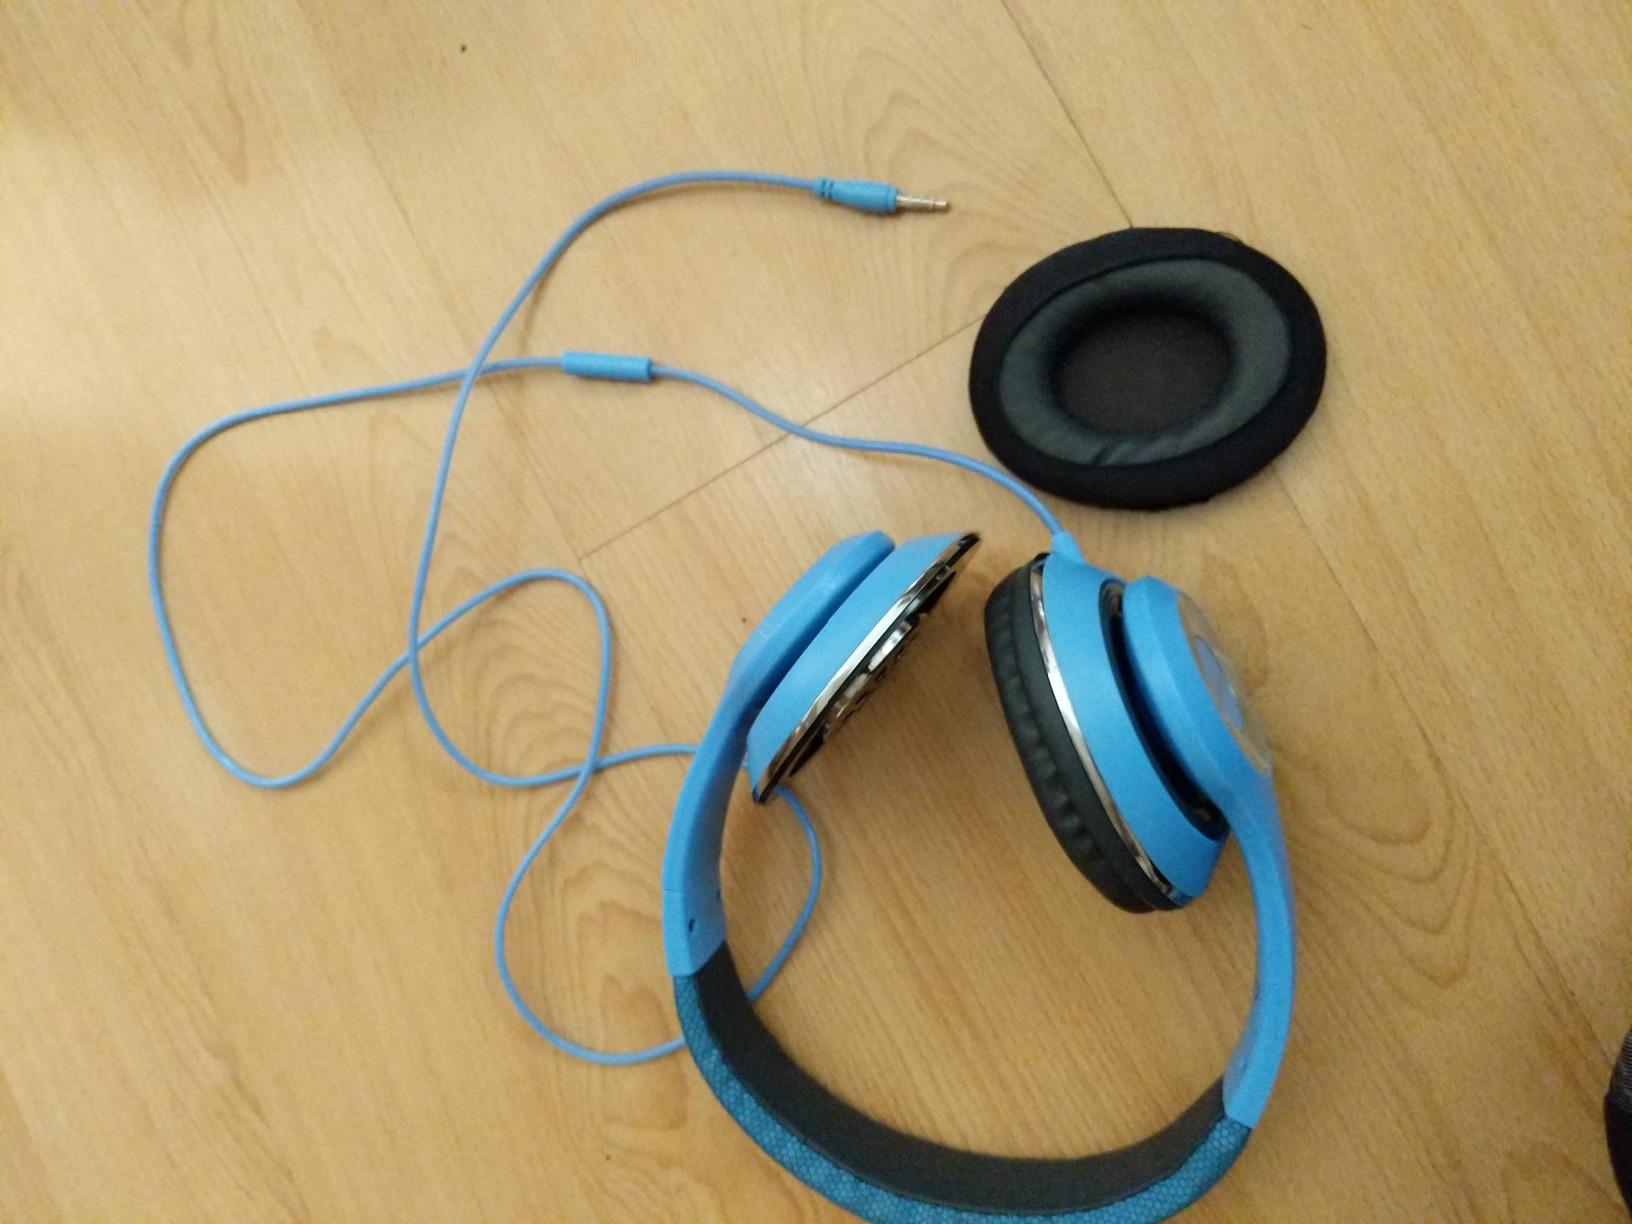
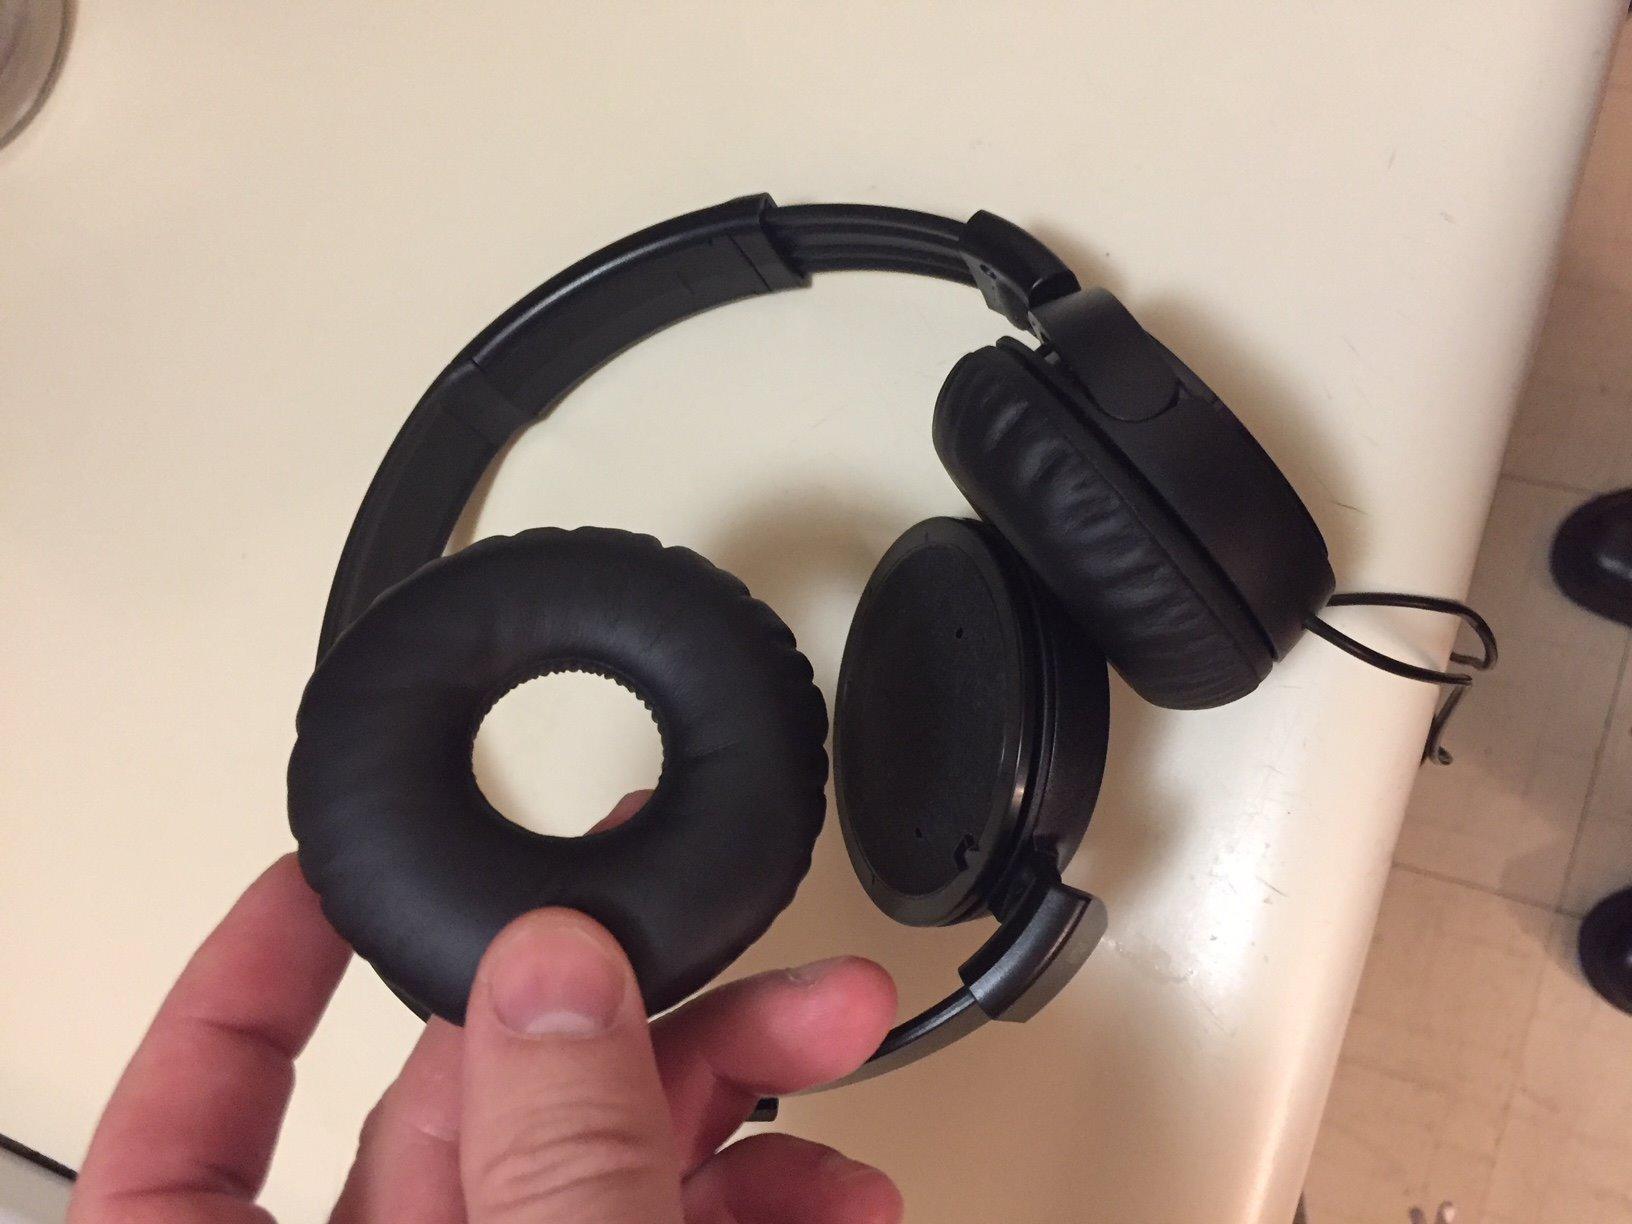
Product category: headphones
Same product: no